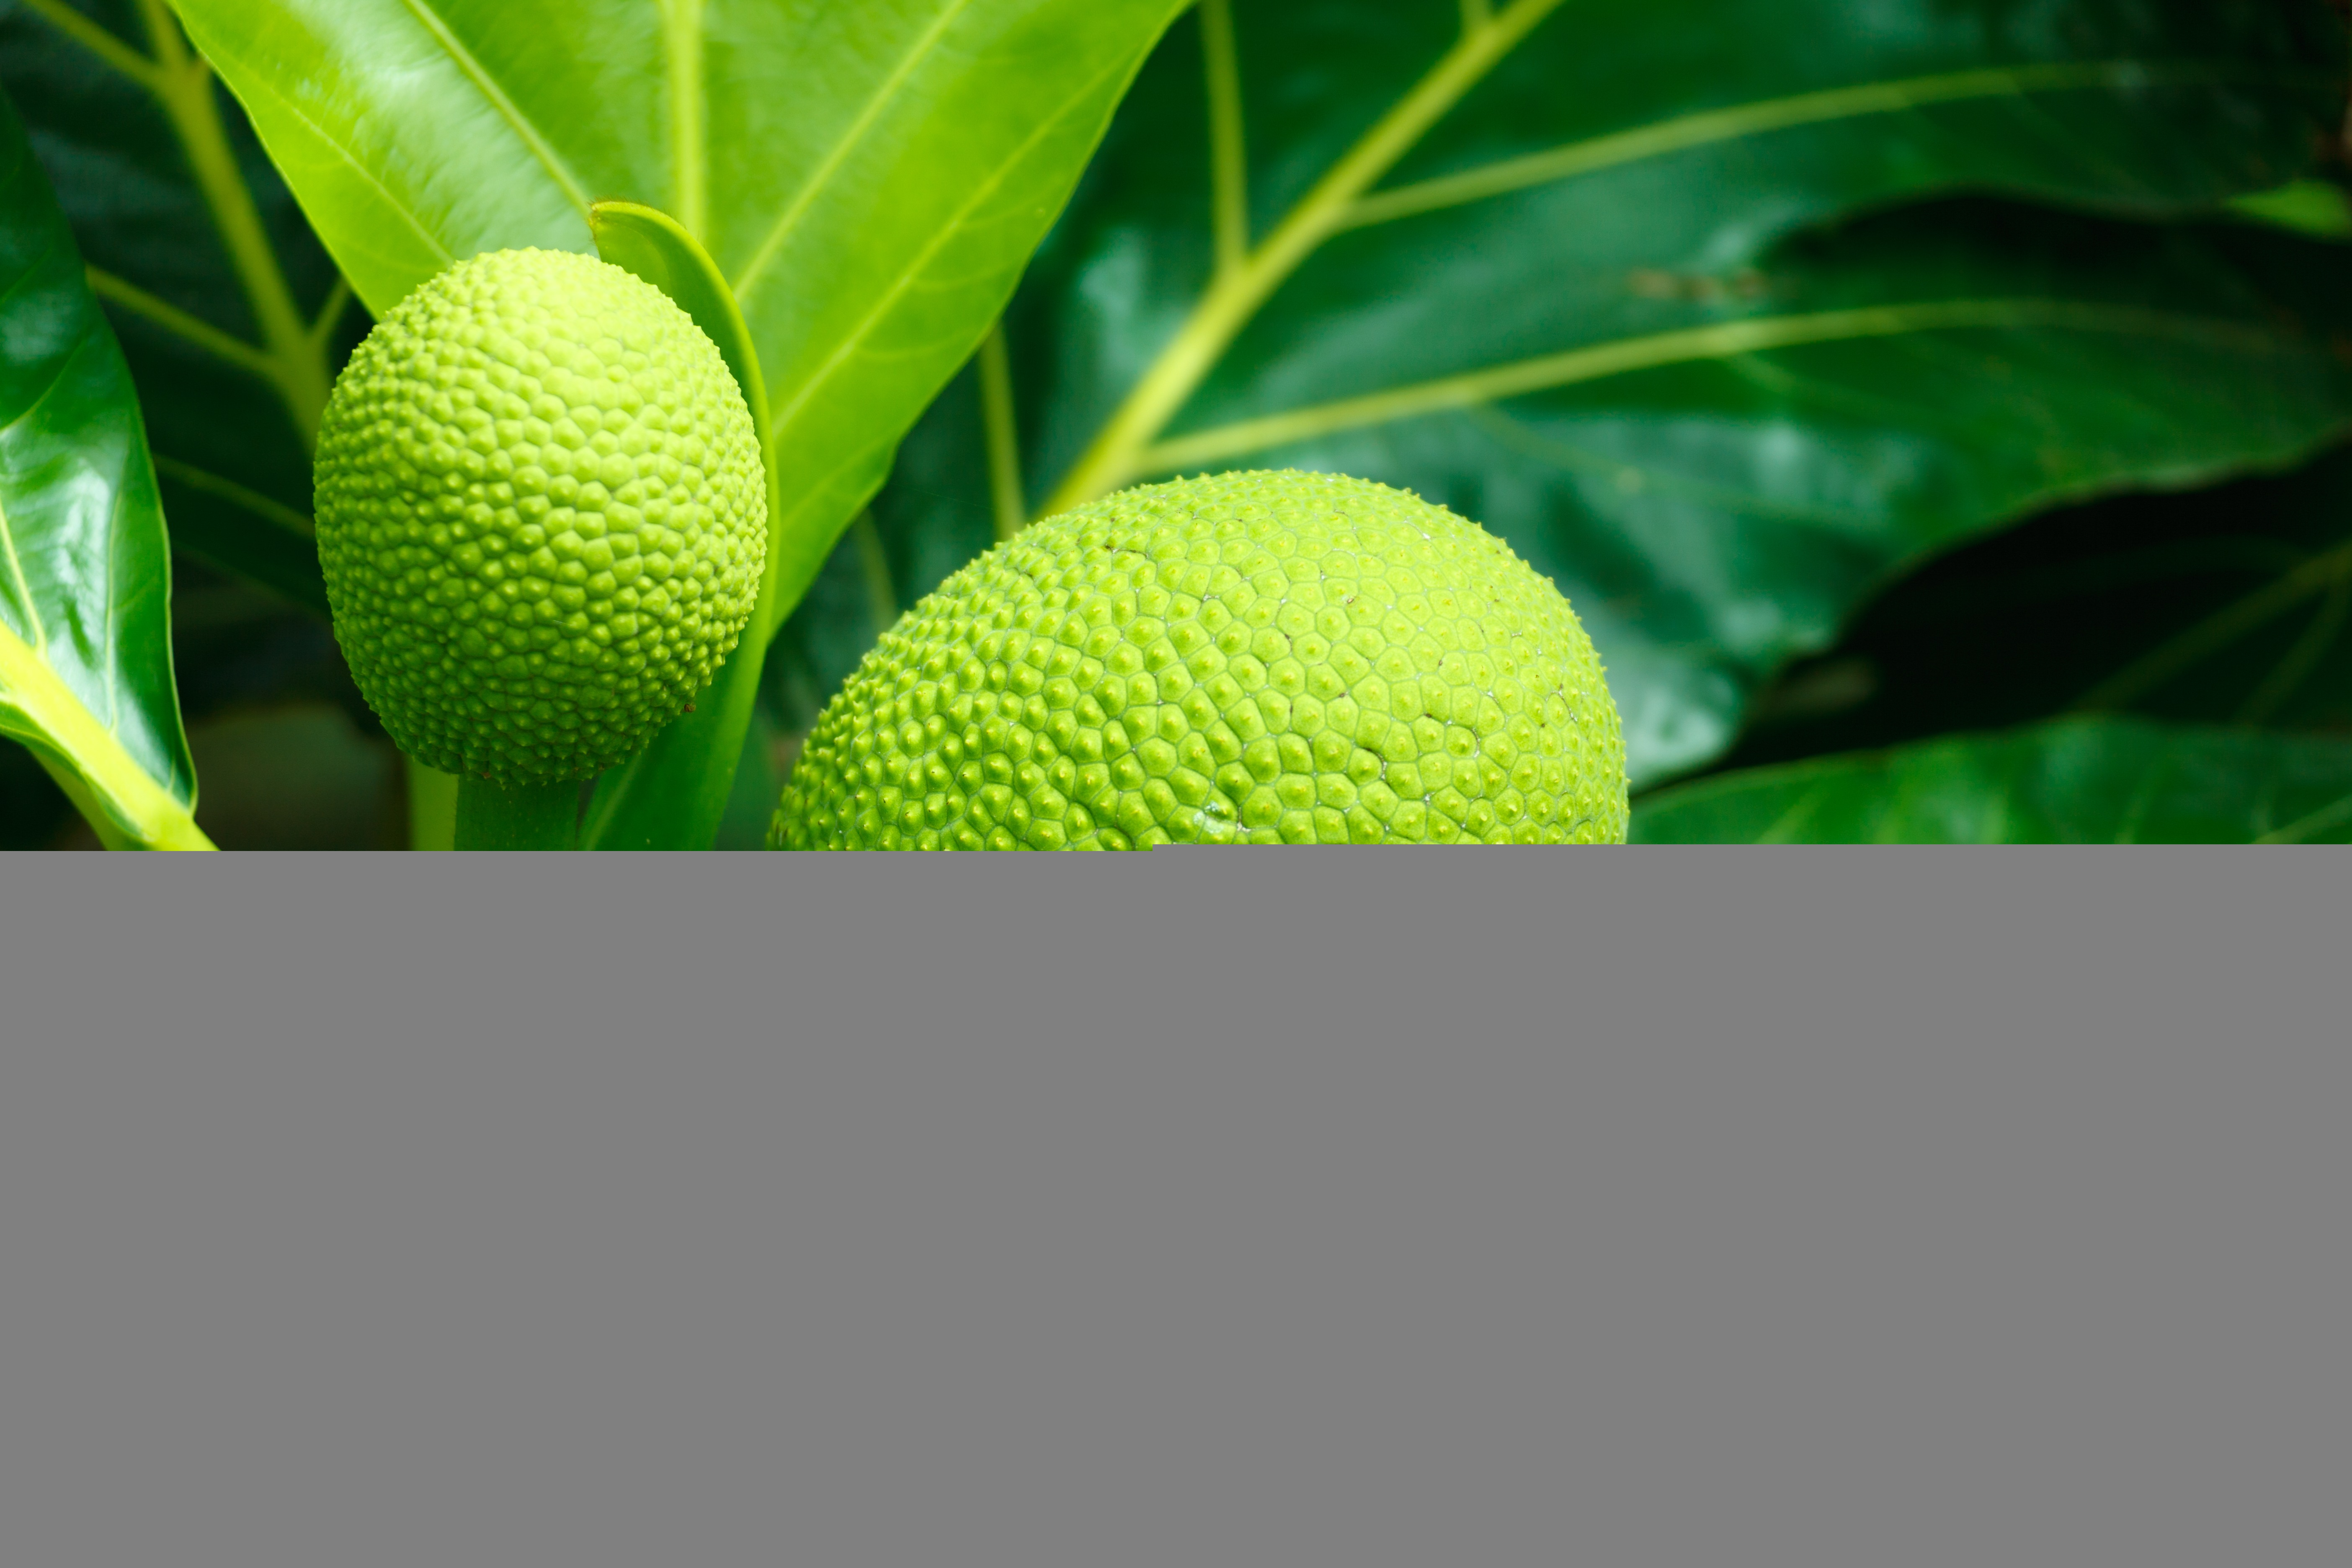
tree, branch, plant, fruit, sweet, leaf, round, flower, ripe, foliage, food, green, produce, tropical, flora, shrub, tasty, exotic, production, oval, breadfruit, macro photography, flowering plant, land plant